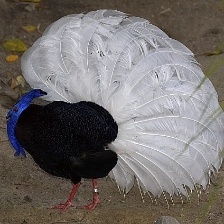
Species: BULWERS PHEASANT
Scientific name: LOPHURA BULWERI